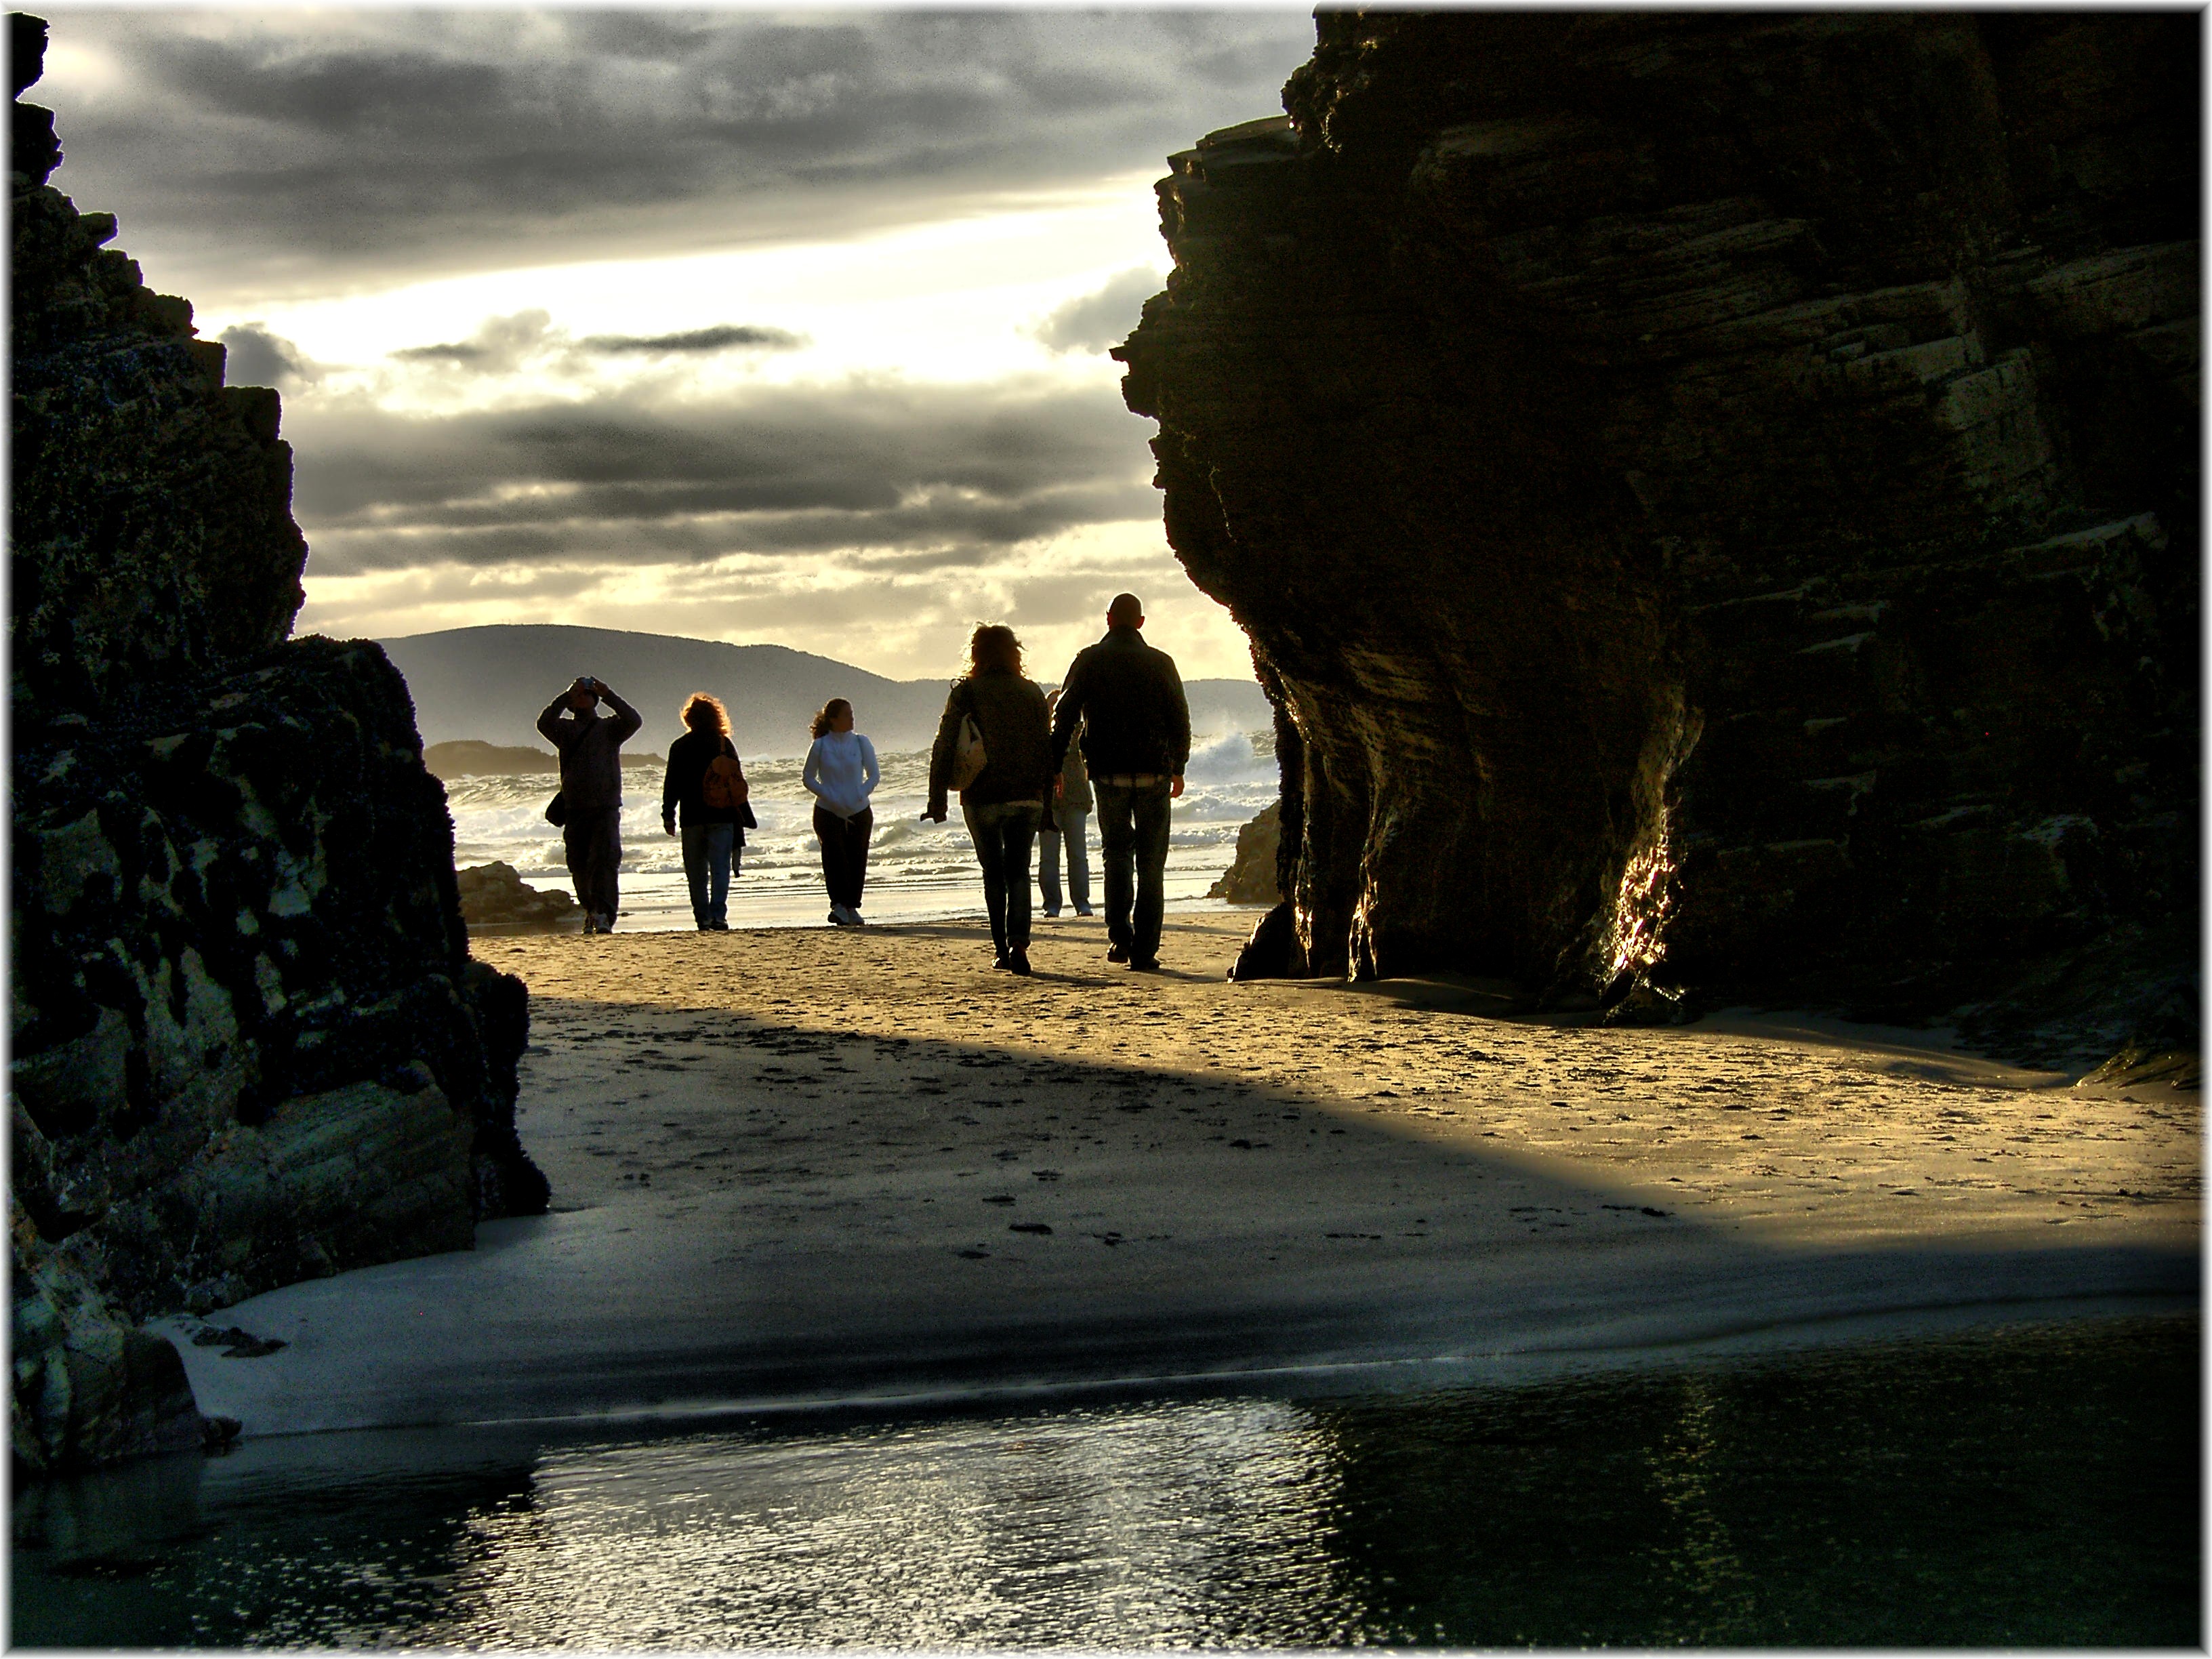
sea, coast, nature, rock, ocean, cloud, people, sunset, morning, europe, reflection, spain, photograph, europa, mar, agua, gente, galicia, piedra, image, pedra, espana, galiza, auga, xente, provincialugo, playas